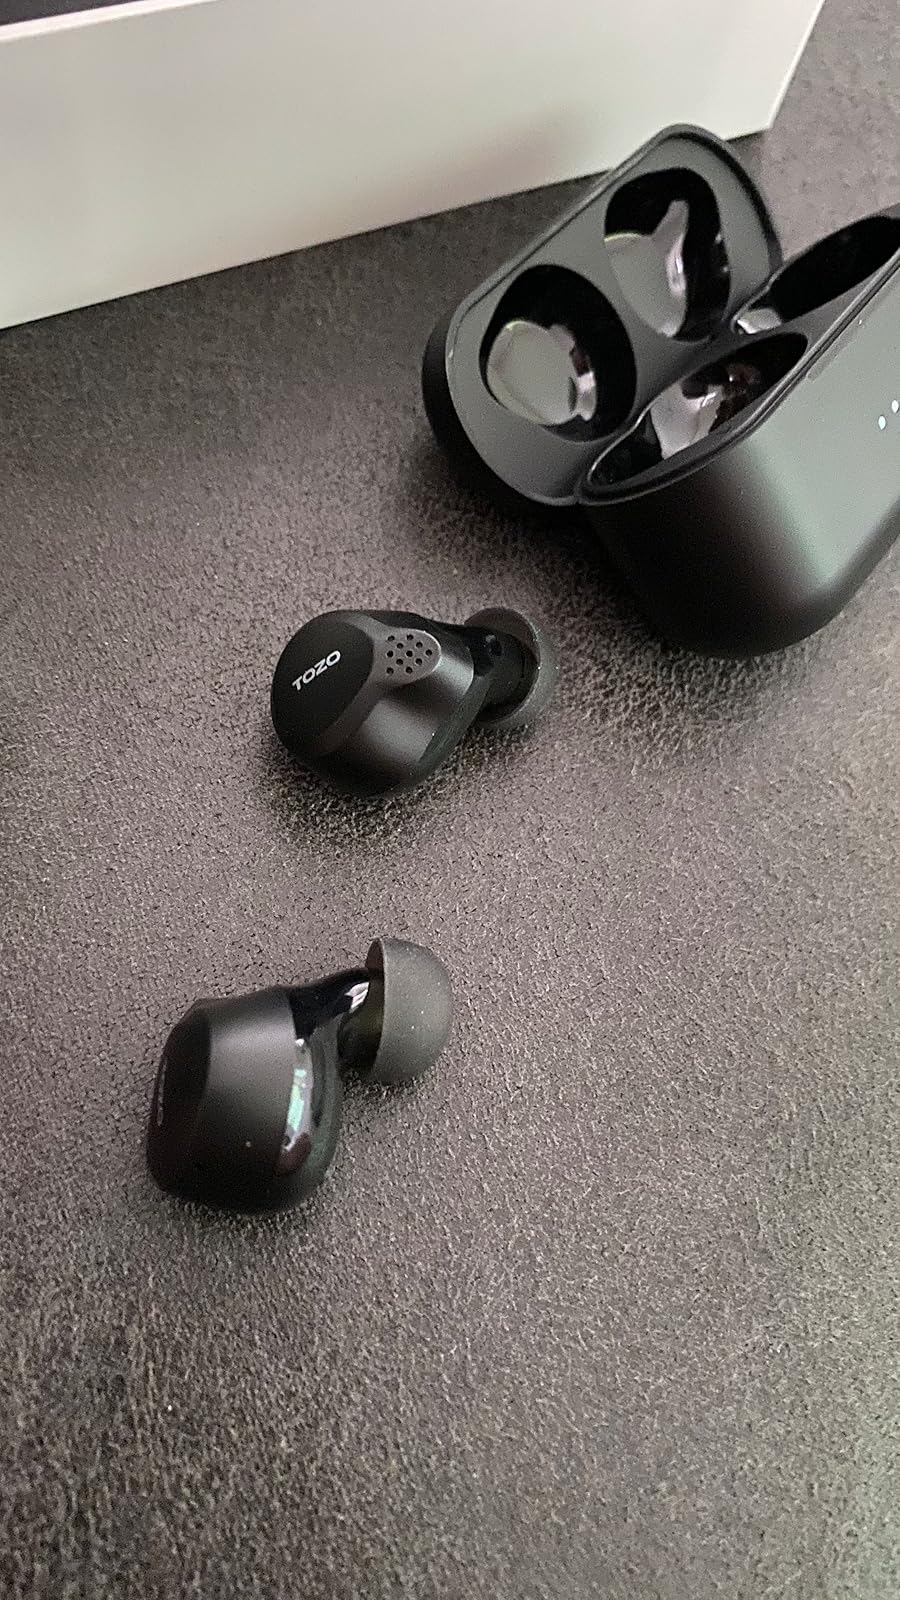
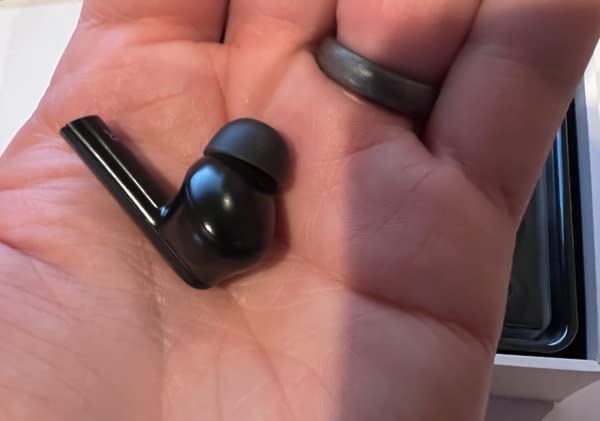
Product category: earbuds
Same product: no